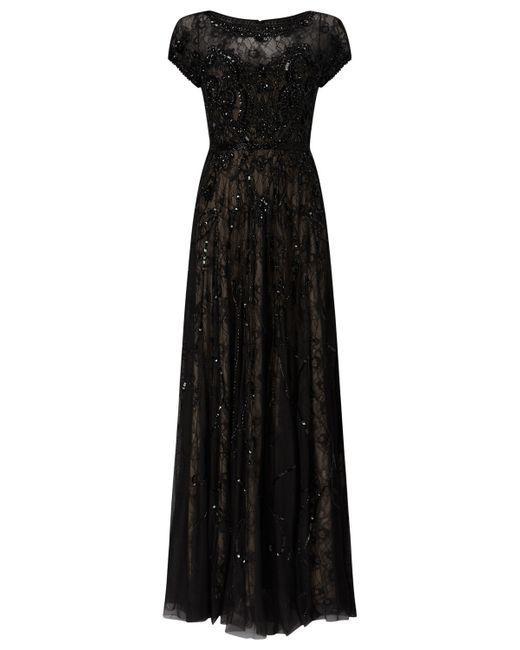
Lange Ballkleider ärmellose Tüll Spitze Appliques Formale Abendkleider